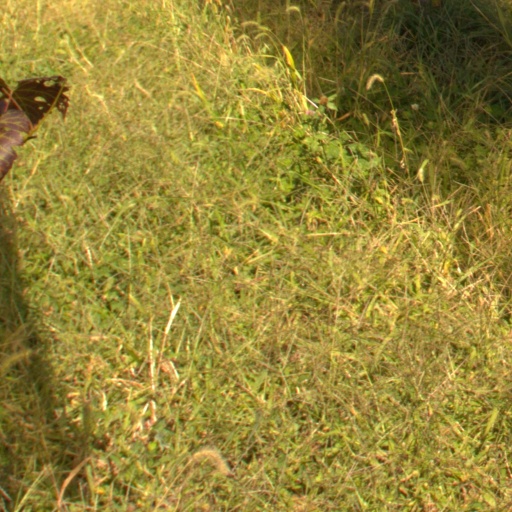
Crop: grape